Randy Feltface

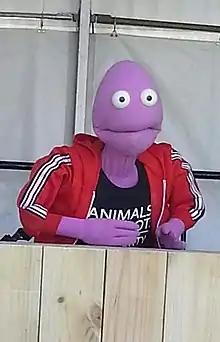
Randy Feltface at the 2015 Vegan Festival in Adelaide

Randy Feltface, mostly referred to merely as Randy or, on occasion, Randy the Purple Puppet, is an Australian puppet comedian portrayed by Heath McIvor. Randy is a fixture on the international stand-up circuit and makes regular guest appearances on Australian television. He also performs as one half of the musical comedy duo "Sammy J and Randy", who made their television sitcom debut in 2015 with "Sammy J & Randy in Ricketts Lane" on ABC in Australia, for which Randy is credited as co-writer and lead actor. In 2019, Randy competed in the American reality television comedy competition series "Bring the Funny", making it to the second round (the "Comedy Clash").